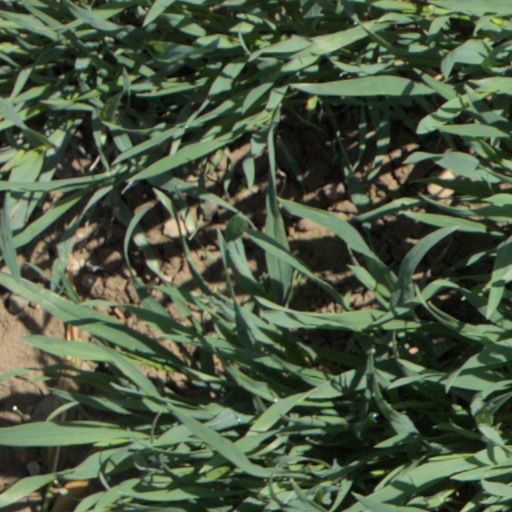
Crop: wheat